Man of La Mancha

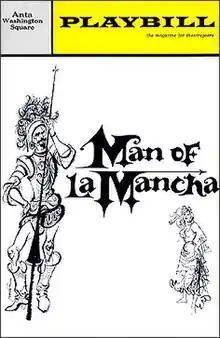
Original "Playbill"

Man of La Mancha is a 1965 musical with a book by Dale Wasserman, music by Mitch Leigh, and lyrics by Joe Darion. It is adapted from Wasserman's non-musical 1959 teleplay "I, Don Quixote", which was in turn inspired by Miguel de Cervantes and his 17th-century novel "Don Quixote". It tells the story of the "mad" knight Don Quixote as a play within a play, performed by Cervantes and his fellow prisoners as he awaits a hearing with the Spanish Inquisition. The work is not and does not pretend to be a faithful rendition of either Cervantes' life or "Don Quixote". Wasserman complained repeatedly about people taking the work as a musical version of "Don Quixote".